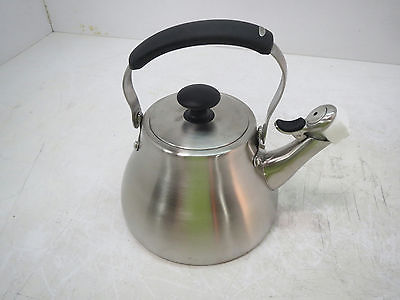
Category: kettle